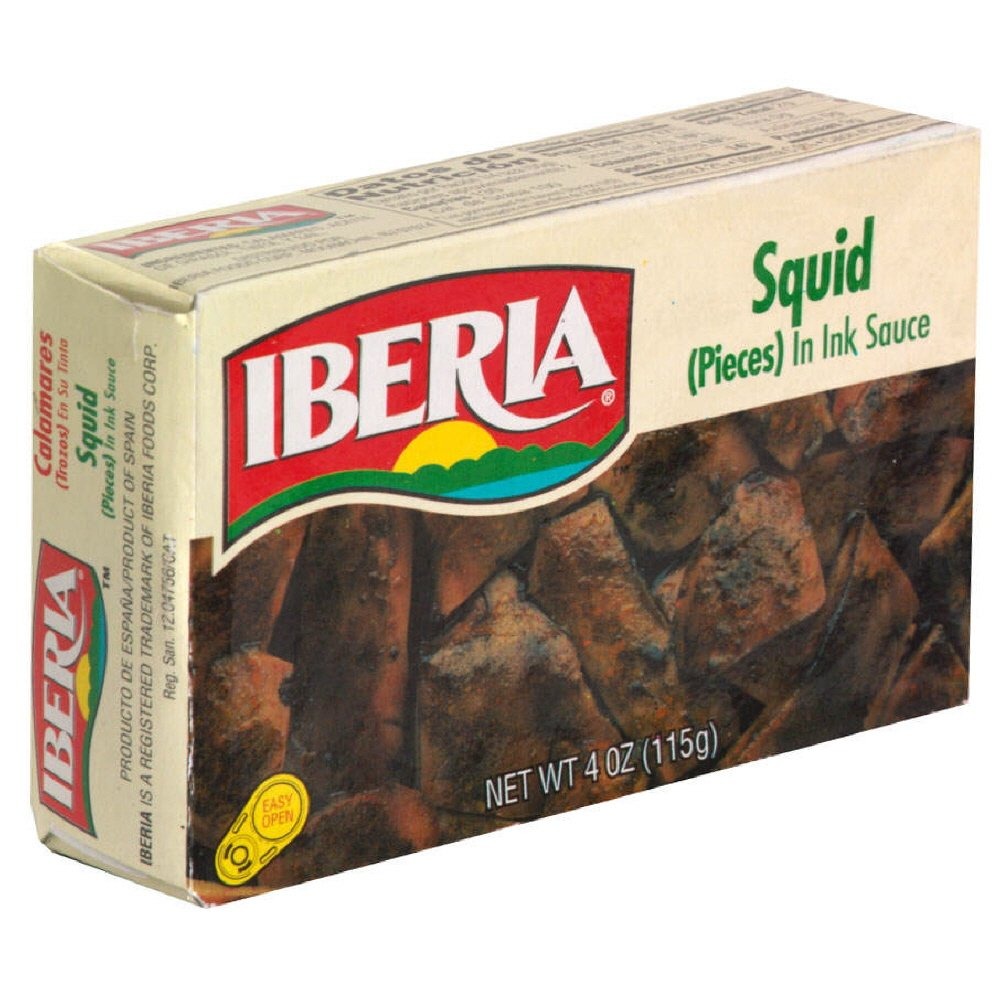
Item Name: Iberia Squid In Ink, 4-ounces (Pack of25)
Product Description: Iberia Squid In Ink, 4-Ounce (Pack of 25)
Value: 100.0
Unit: Ounce

Price: 3.24